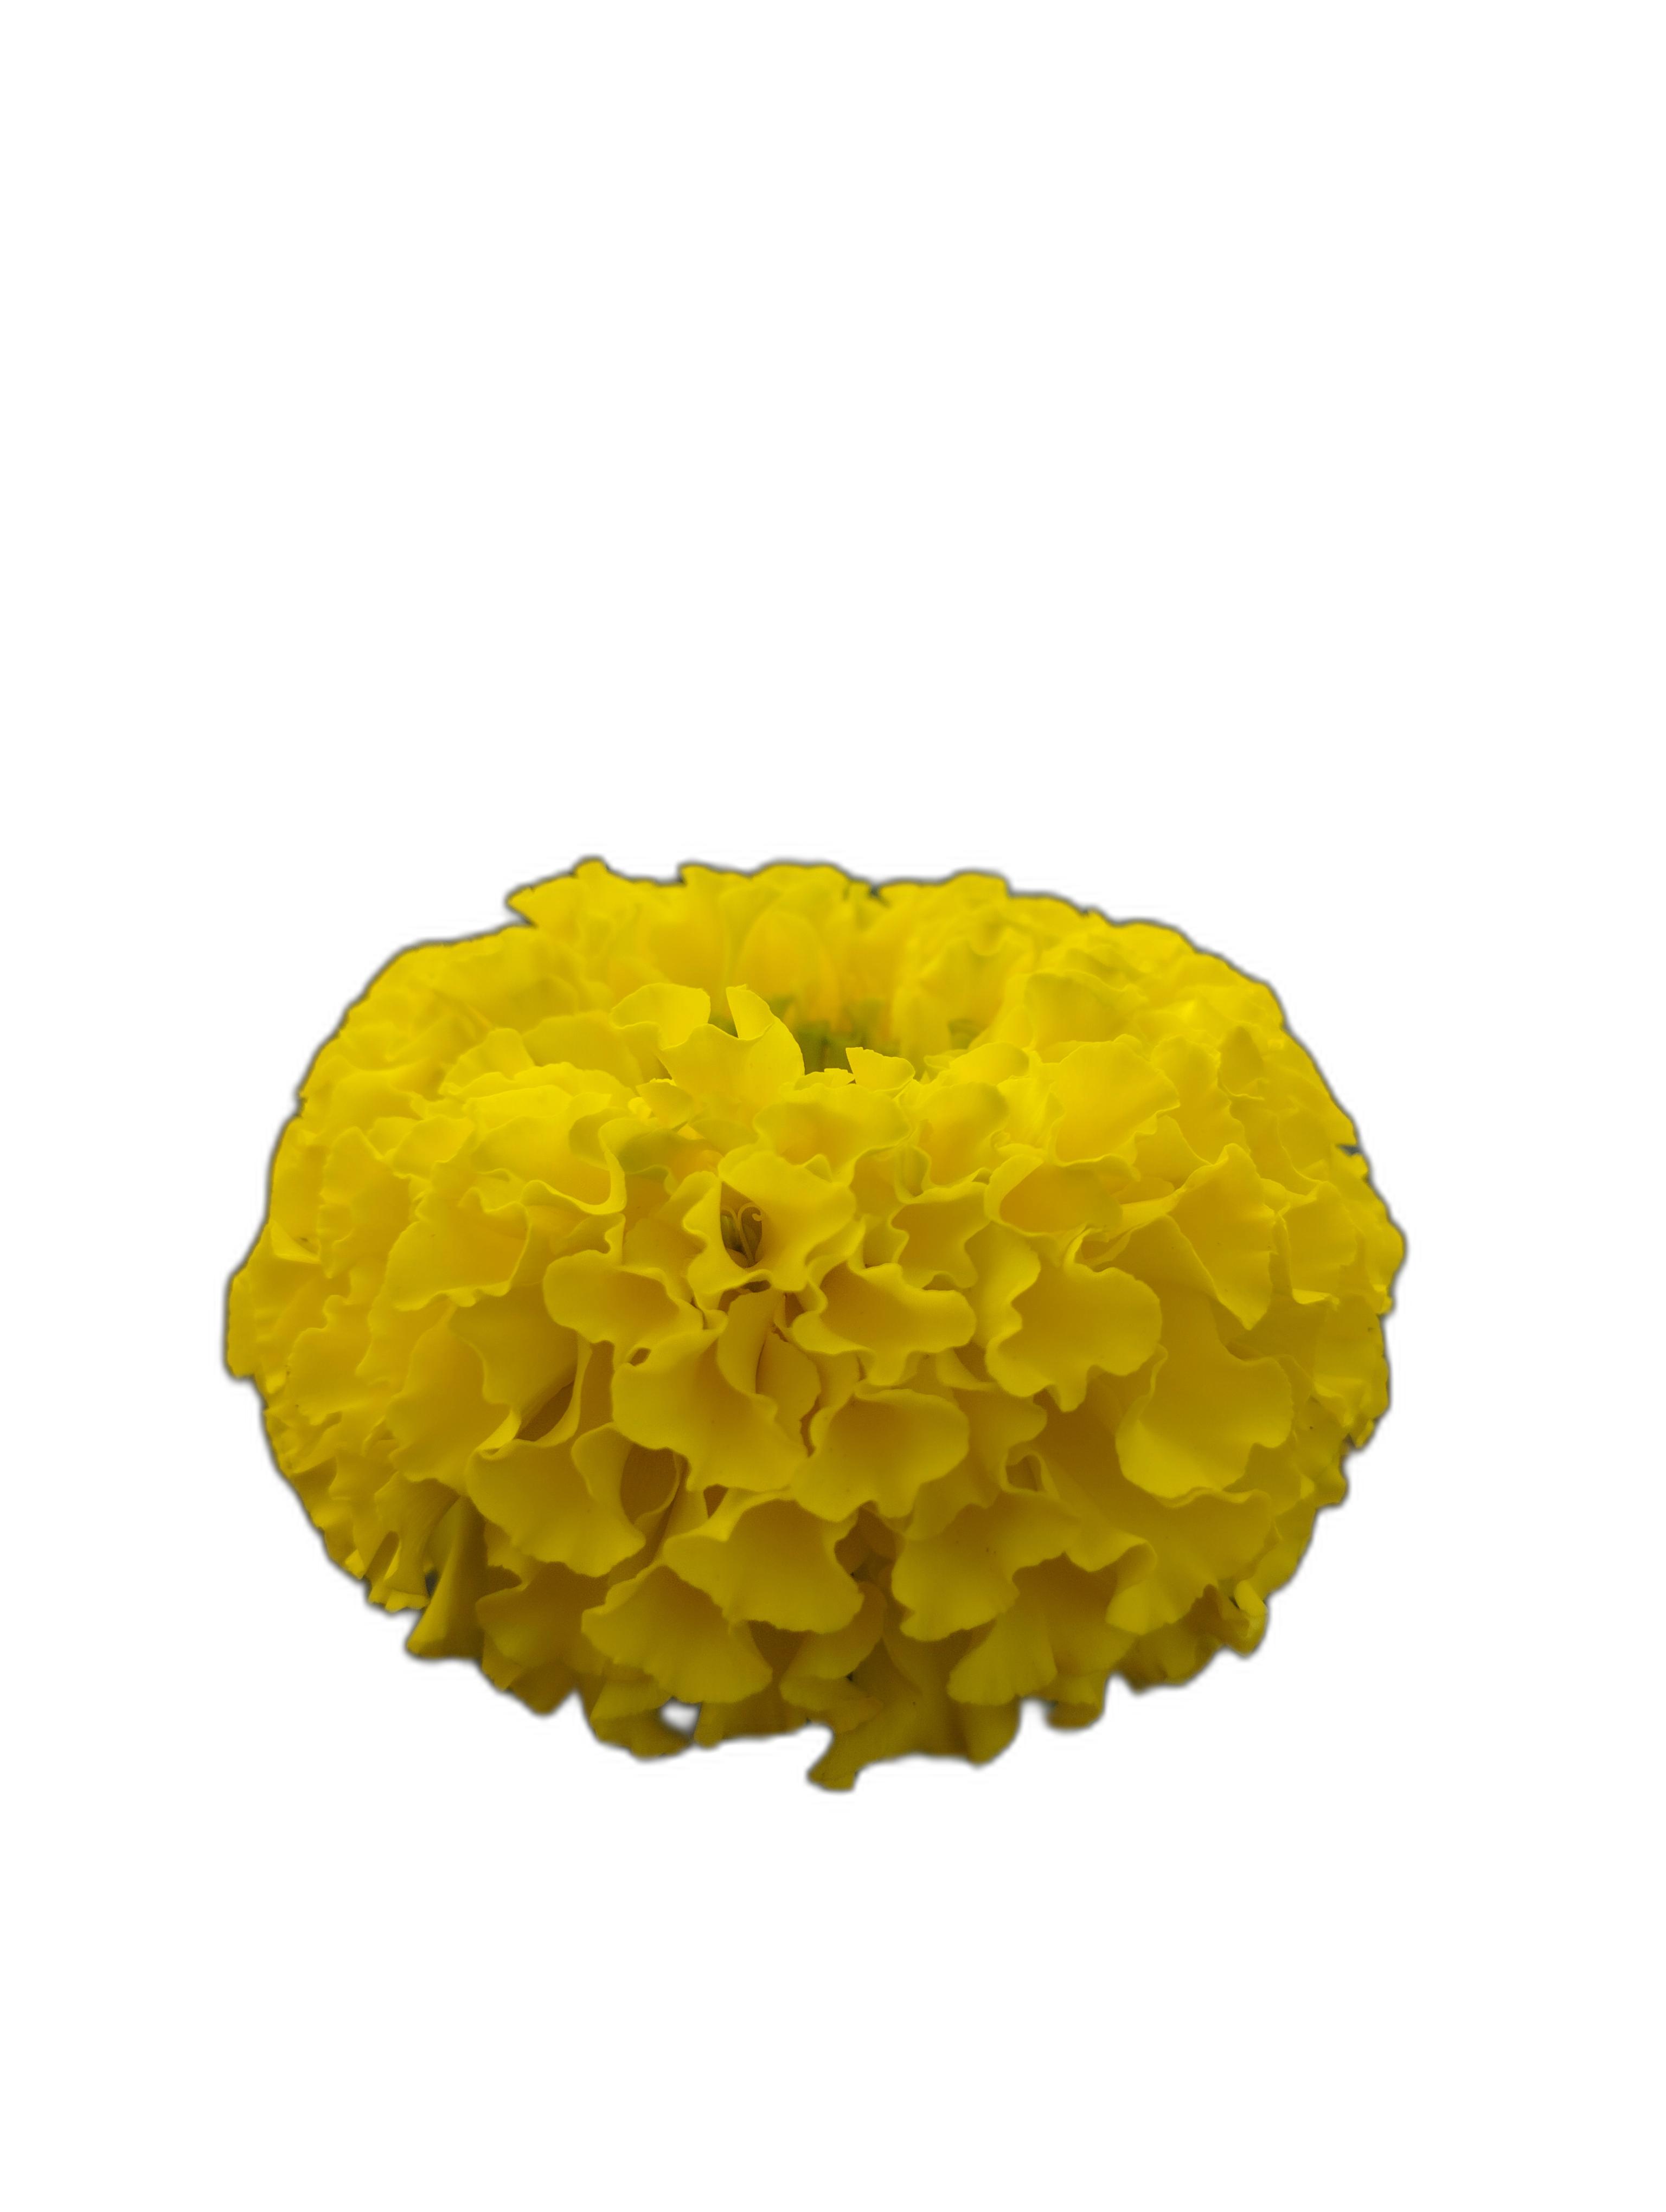
Label: Marigold